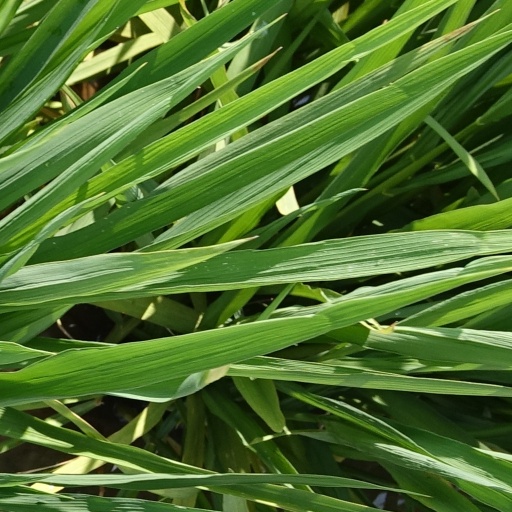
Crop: rice